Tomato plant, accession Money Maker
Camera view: tilt-top (135 deg); turntable rotation: 90 degrees
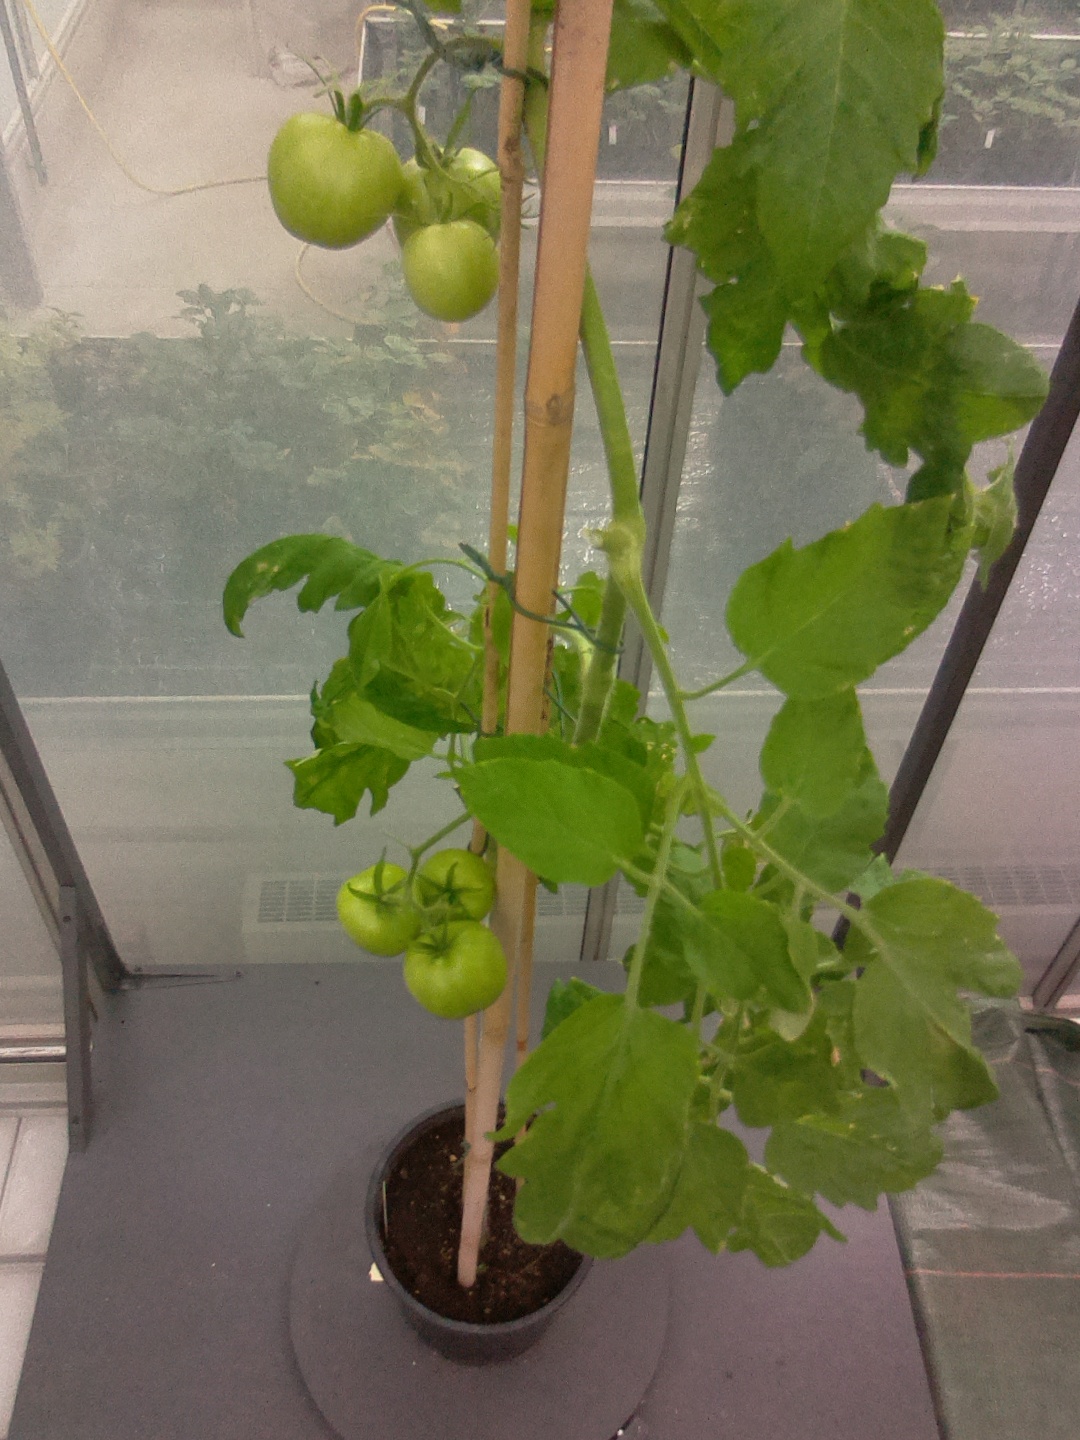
BBCH growth stage 78: 80% -90% of final fruit size